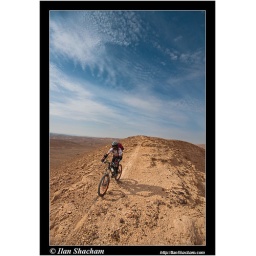
brown line below, blue sky above